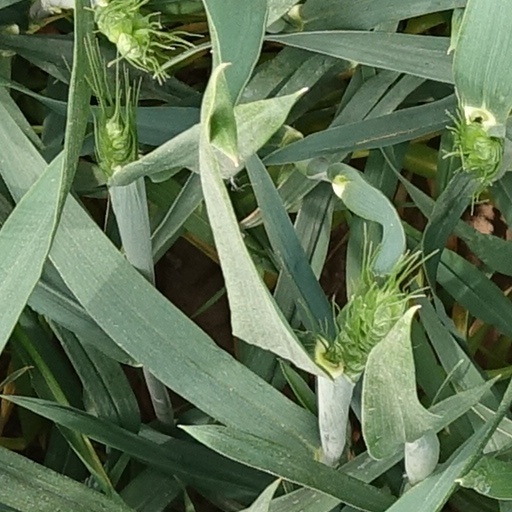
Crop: wheat